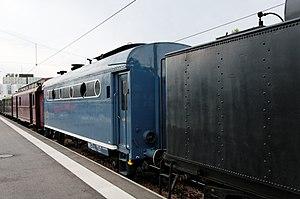
Train à vapeur «
Un fourgon-chaudière est un fourgon ferroviaire ayant pour fonction de produire la vapeur nécessaire au chauffage des voitures de passagers en l'absence des locomotives à vapeur.